Describe the emotion expressed in this image:  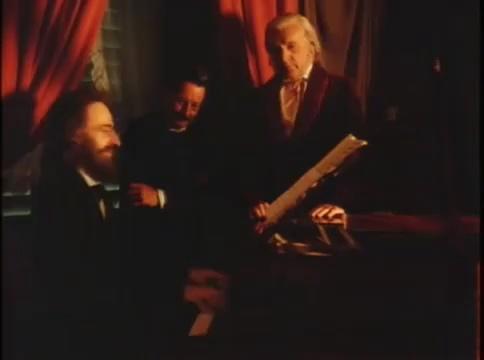
This person displays Fear, valence and arousal with high intensity.